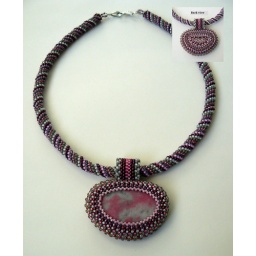
Beaded cabochon (rhodonite in quartz), Czech glass seed beads, silver colour clasp